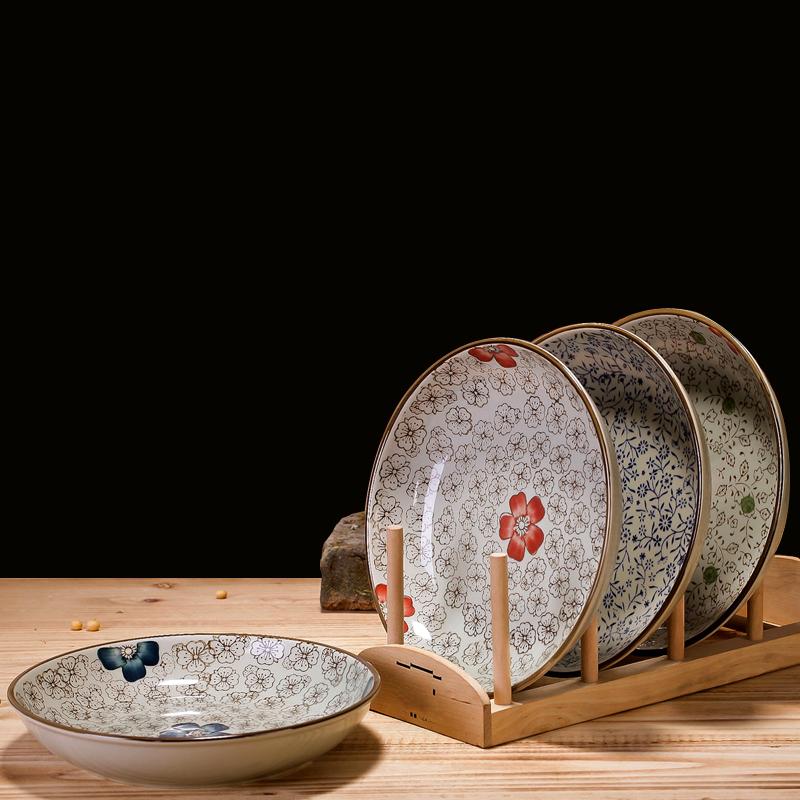
Label: trash